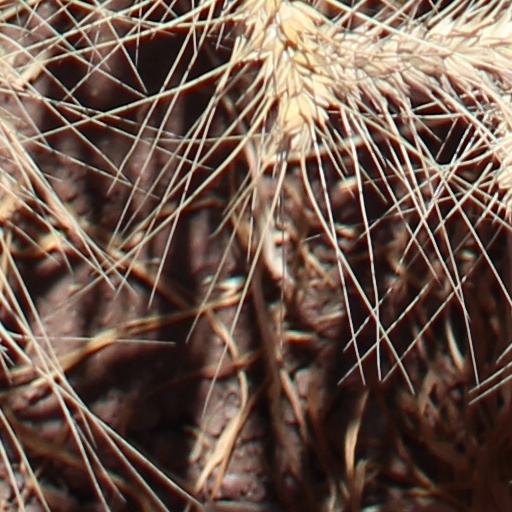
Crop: wheat